Republican Party of Wisconsin

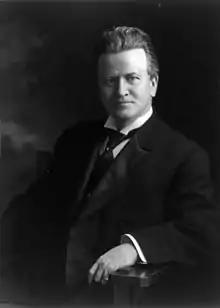
Robert M. La Follette, leader of the progressive faction of the party.

Following three terms as a stand-pat Republican congressman from Madison, Robert M. La Follette emerged as the leader of an insurgent movement to wrest control of the party from the stalwart machine. La Follette had backed other anti-machine Republicans for governor before first running for the office in 1896. He campaigned on a platform of election reform and corporate accountability while accusing the stalwarts of bribery. After being elected governor on his third attempt in 1900, he spent his three terms fighting for primary elections and taxation of corporations based on the value of property. In 1904 the stalwarts fought bitterly against his second re-election with the use of bribed editors and a rump convention, but La Follette prevailed and saw his reforms passed. The state legislature elected him U.S. senator in 1905.